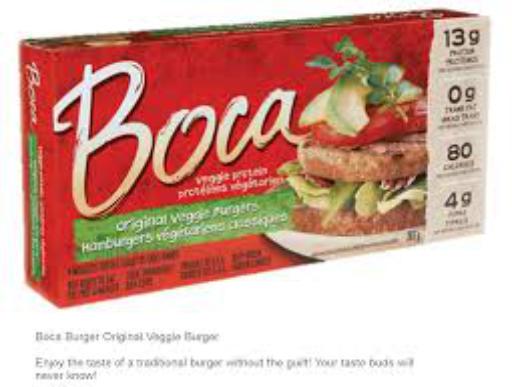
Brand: Boca Burger
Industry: Food